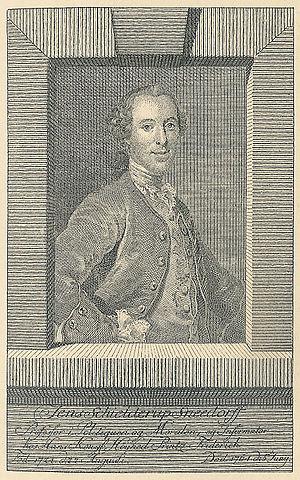
Jens Schielderup Sneedorff, né le 22 août 1724 et mort le 5 juin 1764, est un écrivain danois, professeur de science politique et enseignant du prince, figure centrale du siècle des Lumières du Royaume du Danemark et de Norvège.